Bill Thompson (New York politician)

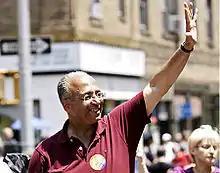
Thompson in 2009

Thompson was opposed by Tony Avella, a New York City Councilman from Queens, for the Democratic nomination to run in November 2009 against incumbent mayor Michael Bloomberg. On September 15, 2009, Thompson overwhelmingly won the Democratic nomination, defeating Avella by 70 points.